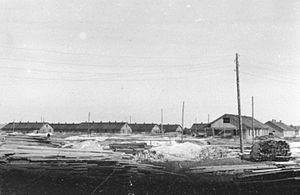
Le camp de Salaspils, en allemand Polizeigefängnis und Arbeitserziehungslager Kurtenhof est un camp de travail situé au nord de la ville de Salaspils, à dix-huit kilomètres au sud-est de Riga en Lettonie, que les Allemands firent fonctionner d'octobre 1941 à la fin de l'été 1944.